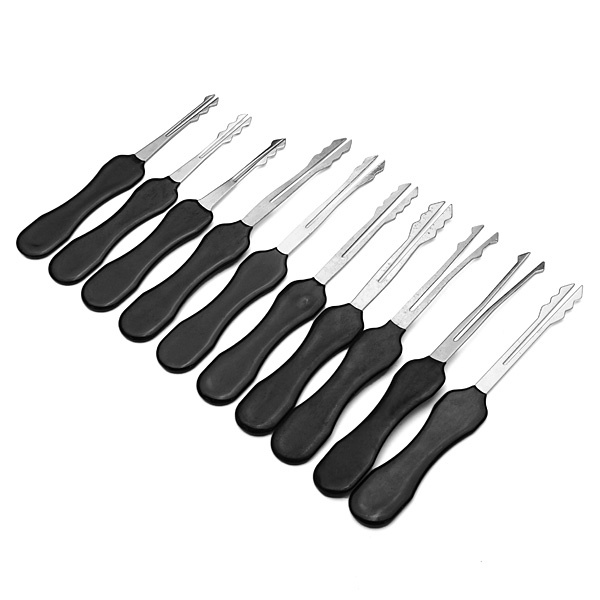
DANIU 10Pcs Double Side Lock Pick Tools Locksmith Lock Opener
Description : 10Pcs Double Side Lock Pick Tools Locksmith Tool Lock Opener Brand new and high quality lock pick tools kit. Suitable for vehicle and door locks, includeds 10 pieces different shape lock picks and 1 piece dual-head "Y" style tension tool. Comfortable grip feeling, useful tools set for lock pick hobby or locksmiths. Product comes in retail durable plasitc box. Package includes : 1 x 10Pcs Lock Pick Tools Set Details pictures :
Brand: Electronic Pro
Category: Hardware > Tools > Pliers > Locking Pliers